Russian commando frogmen

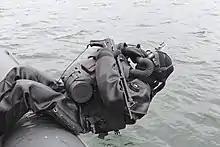
Naval spetsnaz frogman

Most Soviet Naval spetsnaz units were transferred to the newly formed Russian Navy and subsequently downsized. At least one unit, the 17th Naval Special Purpose Brigade, was transferred to the Ukrainian Navy and was reorganized as the 1464th Marine Reconnaissance point. Shortly after, the 1464th MRP was again reorganized as the 7th Special Purpose Brigade of the Ukrainian Navy, after about two-thirds of the unit's personnel swore an oath to Ukraine. In 2003, the unit became the 73rd Naval Special Operations Center.